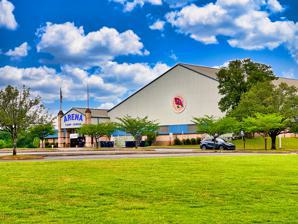
Building: Camp Jordan Arena
Country: United States of America
Year built: 1993
Sports arena near Chattanooga, Tennessee, U.S. Camp Jordan Arena Location Camp Jordan Parkway, East Ridge, Tennessee 37412 Coordinates 34°59′58″N 85°11′53″W / 34.99934°N 85.19798°W / 34.99934; -85.19798 Capacity 4000 Opened 1993 Tenants Tennessee River Sharks ( NIFL ) (2006) The Camp Jordan Arena is a 4,000-seat multi-purpose arena in East Ridge, Tennessee (a suburb of Chattanooga ) built in 1993. It was formerly home to the Tennessee River Sharks of the National Indoor Football League . References